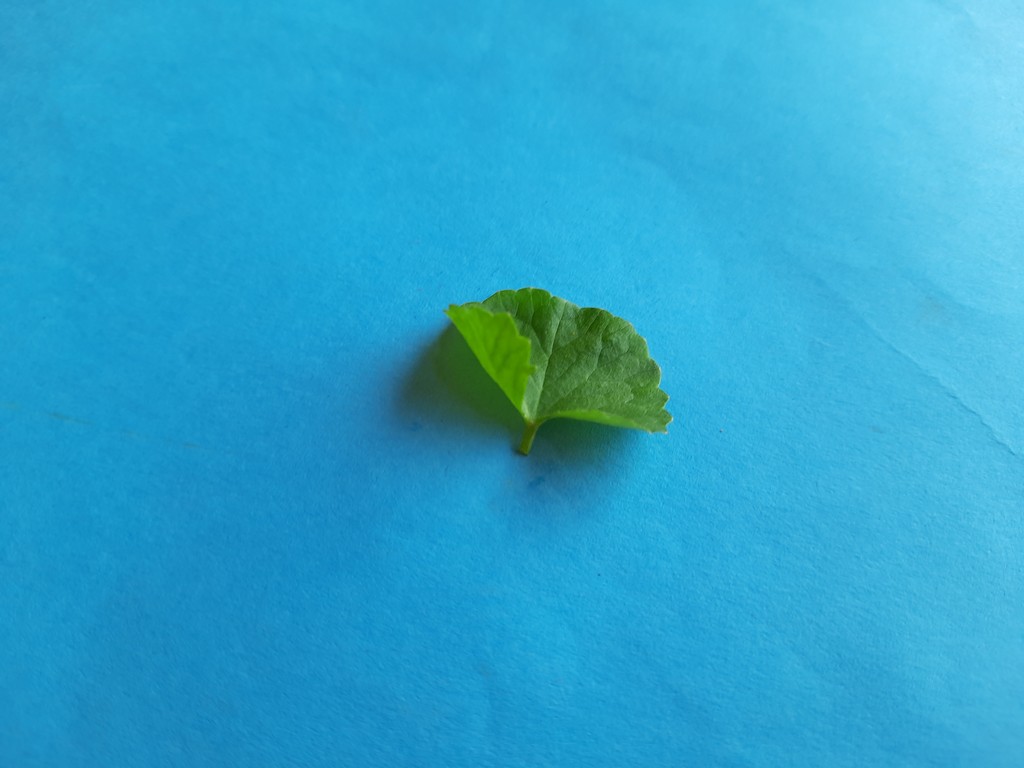
Label: Healthy